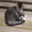
Label: cat